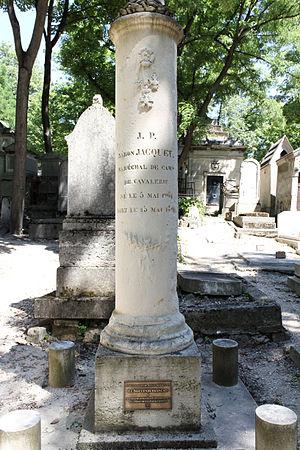
Colonne en pierre surmontée d'un casque Français
Jean Pierre Joseph Jacquet, né le 5 mai 1779 à Porrentruy, mort le 15 mai 1829 à Paris, est un général français de la Révolution et de l’Empire.